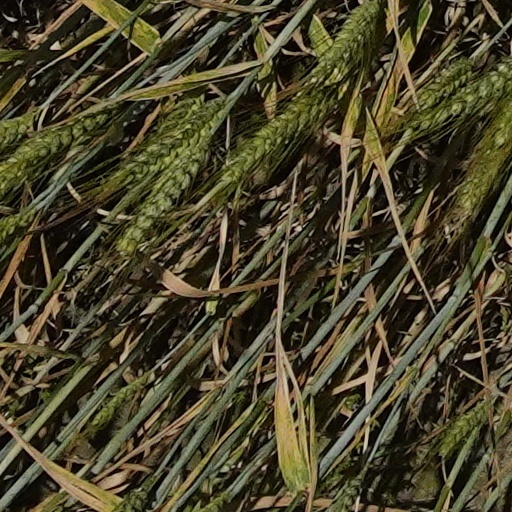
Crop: wheat